Trinity College Dublin Zoological Museum

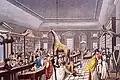
The Regent House Museum

The zoology museum of Trinity College Dublin was formed in 1777 at Regent House, Strand Street in Dublin, Ireland. Robert Ball on appointment as director (1844–1857), donated his personal collection, and was largely responsible for amassing most of the material by gift, purchase, through personal contacts and especially through the Dublin University Zoological Association. Thomas Coulter further strengthened the collections which came to include insect cabinets by James Tardy and John Curtis.